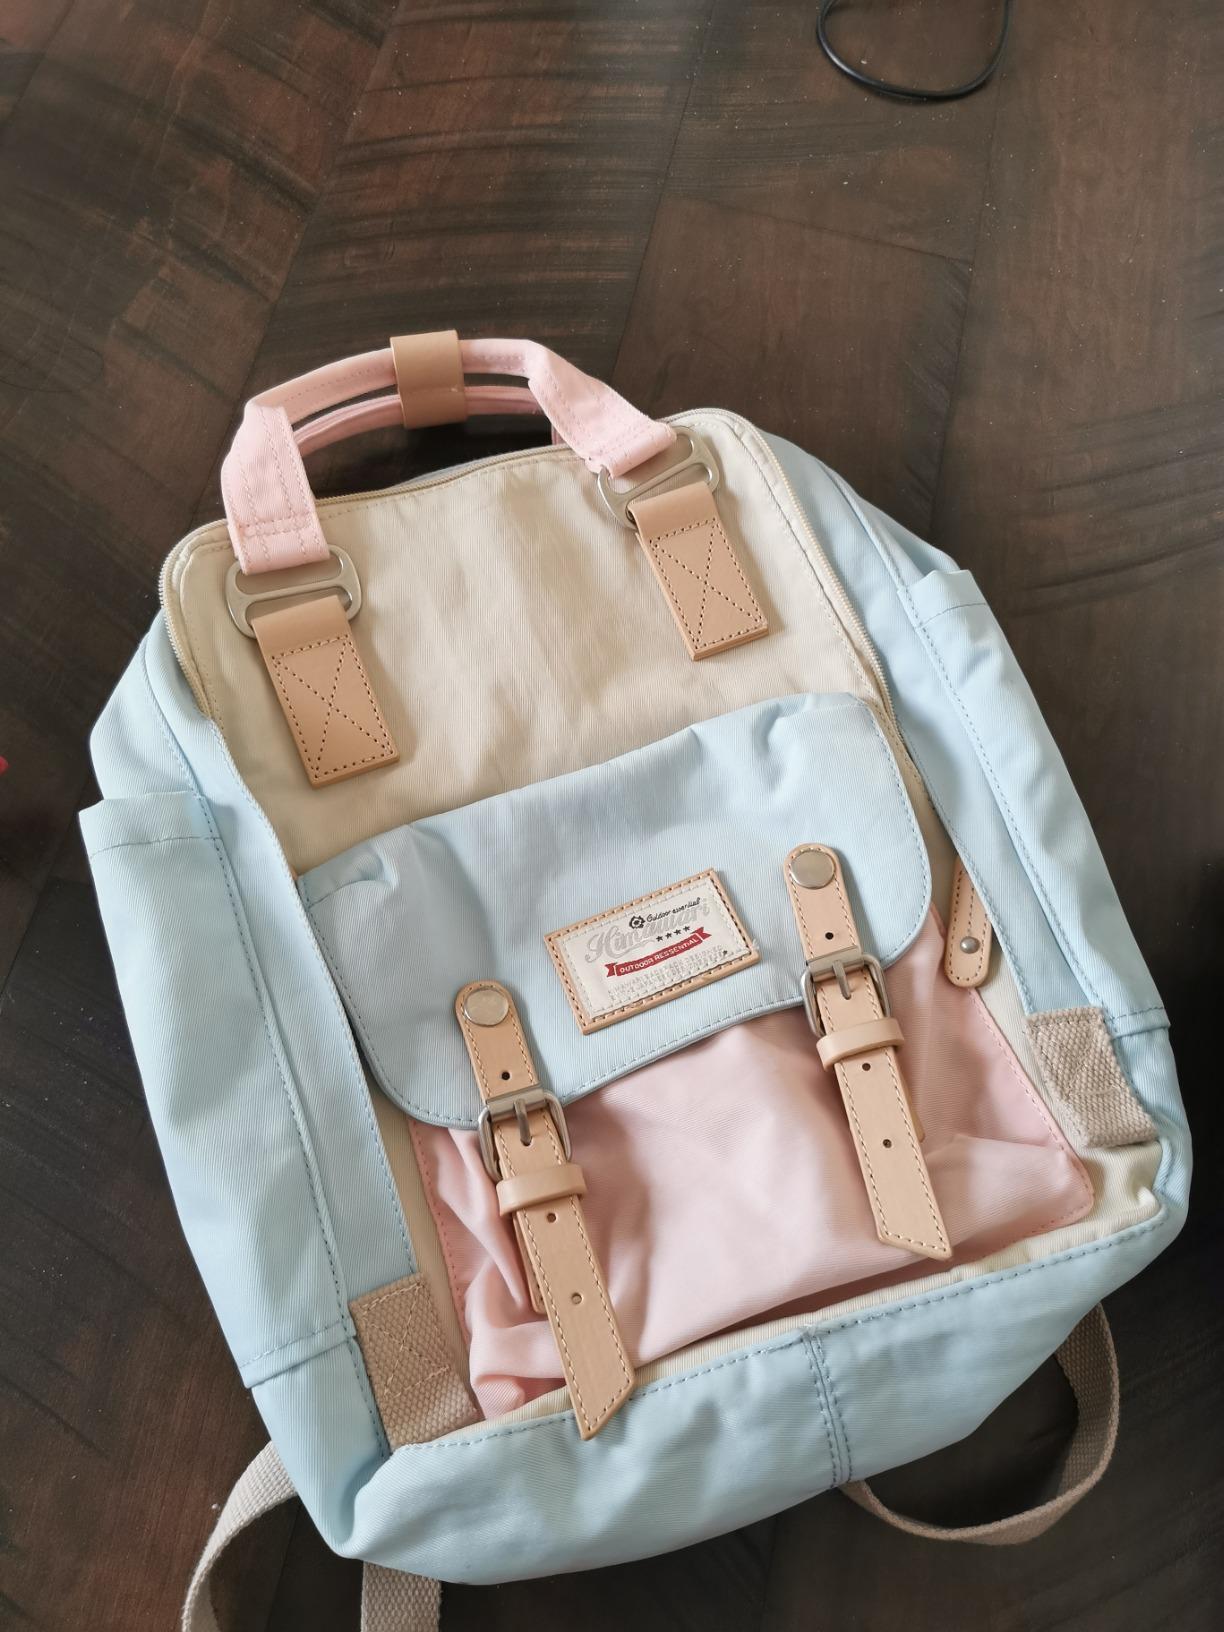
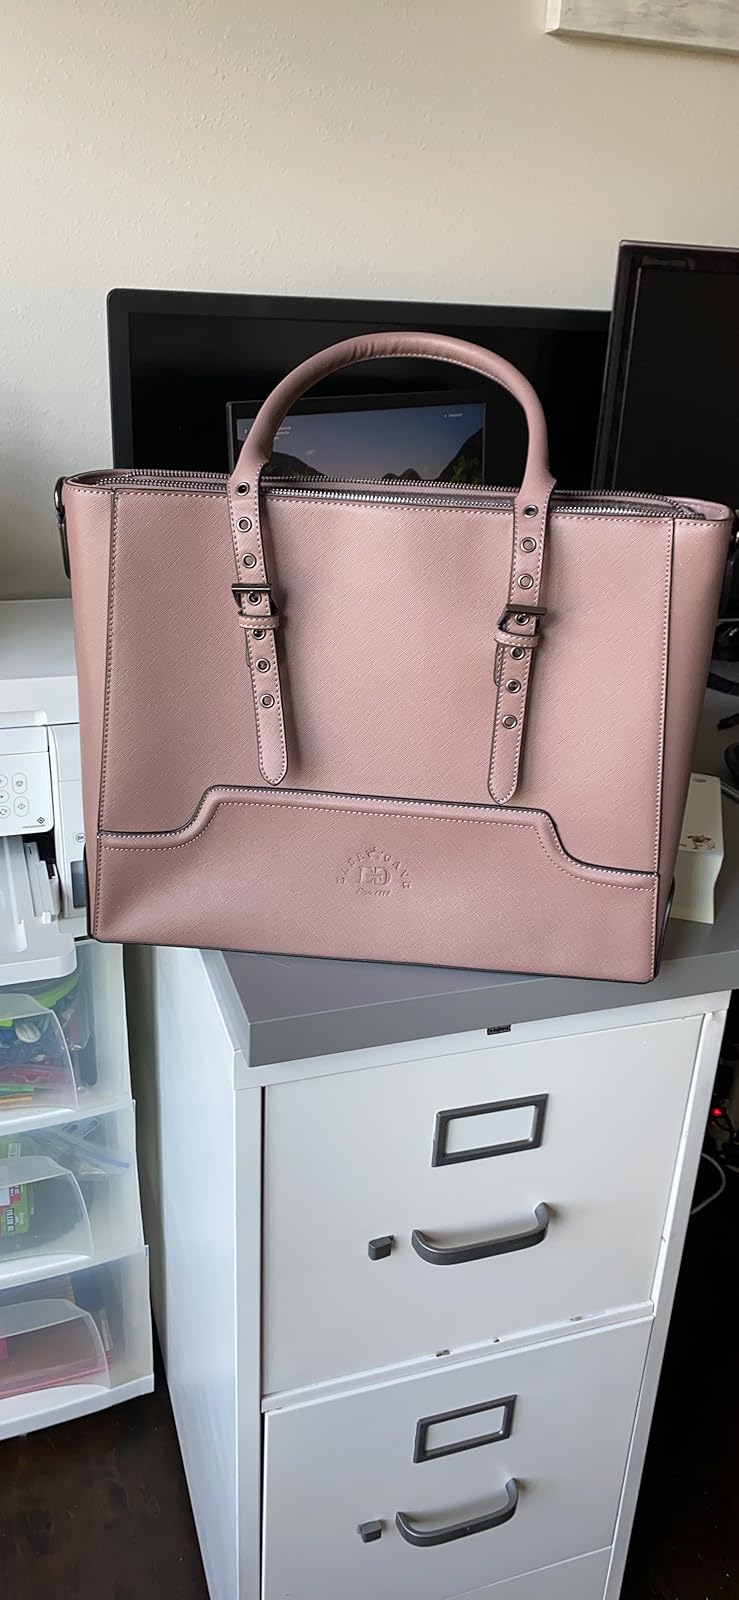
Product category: bag
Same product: no